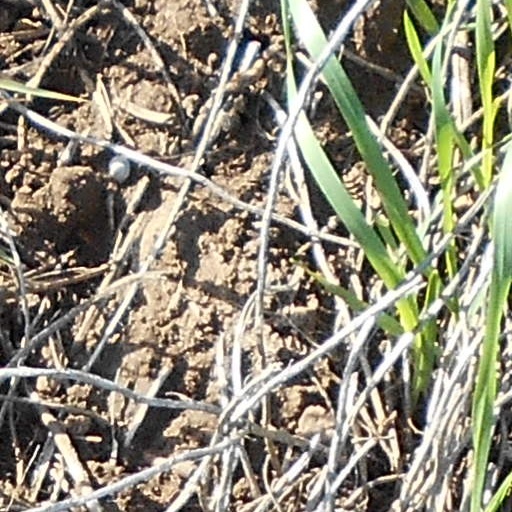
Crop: wheat